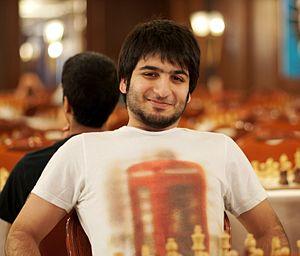
Abdul Rahman Saleh Salem est un joueur d'échecs des Émirats arabes unis né le 4 janvier 1993 à Charjah. Grand maître international depuis 2009, il a remporté le championnat arabe d'échecs en 2008 et 2014 et le championnat d'Asie d'échecs en 2015. Il a représenté les Émirats arabes unis au premier échiquier lors de quatre olympiades. Au 1ᵉʳ mars 2016, il est le 182ᵉ joueur mondial avec un classement Elo de 2 615.